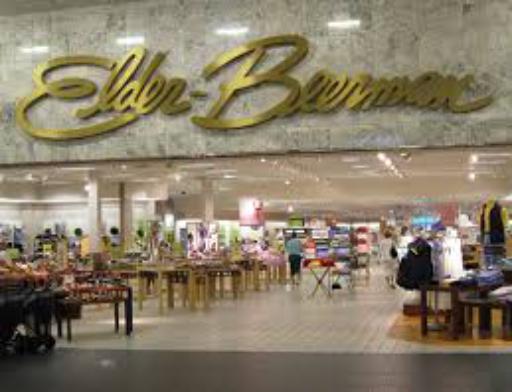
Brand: Elder-Beerman
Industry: Clothes